Naan Adimai Illai

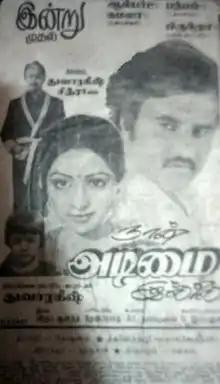
Theatrical release poster

Naan Adimai Illai is a 1986 Indian Tamil-language romantic drama film produced and directed by Dwarakish. The film stars Rajinikanth and Sridevi. A remake of the Hindi film "Pyar Jhukta Nahin" (1985), this was the last Tamil film for Sridevi in 1980s who then concentrated on her Bollywood career, though she would later return to Tamil cinema in the 2010s. "Naan Adimai Illai" ran for 75 days in all major cities and was a box office failure.